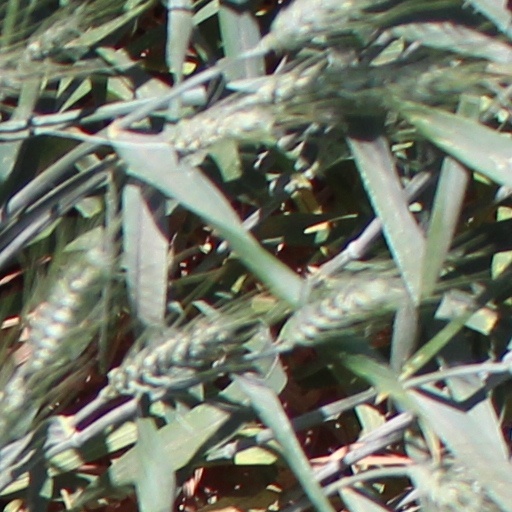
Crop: wheat